Charles James Fox

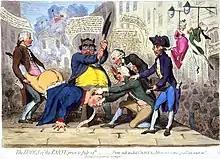
In "The Hopes of the Party" (1791), Gillray caricatured Fox with an axe about to strike off the head of George III, in imitation of the French Revolution.

Burke, with fear of the radical upheaval in France foremost in his mind, took Pitt's side in the debate, dismissing Nonconformists as "men of factious and dangerous principles", to which Fox replied that Burke's "strange dereliction from his former principles ... filled him with grief and shame". Fox's motion was defeated in the Commons by 294 votes to 105.